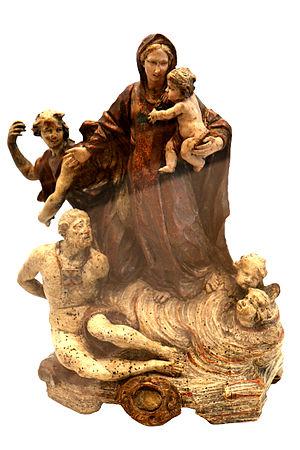
Reliquaire du XVII° siècle en bois polychrome de l'ordre des Trinitaires au musée d'histoire de Marseille.
Le musée d'histoire de Marseille est un musée consacré à l'histoire de la ville de Marseille. Fondé en 1983, il a été entièrement rénové et a rouvert le 14 septembre 2013 à l'occasion de Marseille-Provence 2013.